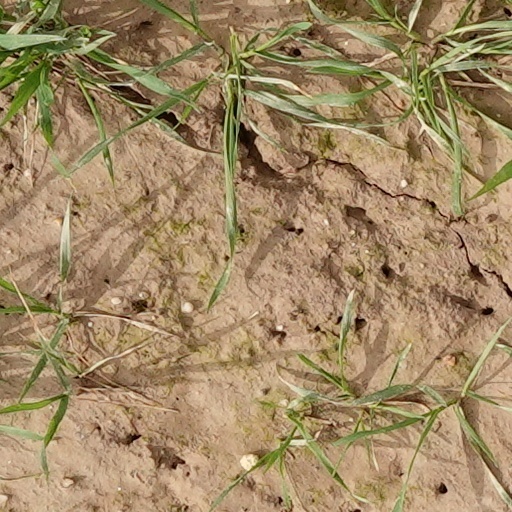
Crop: wheat